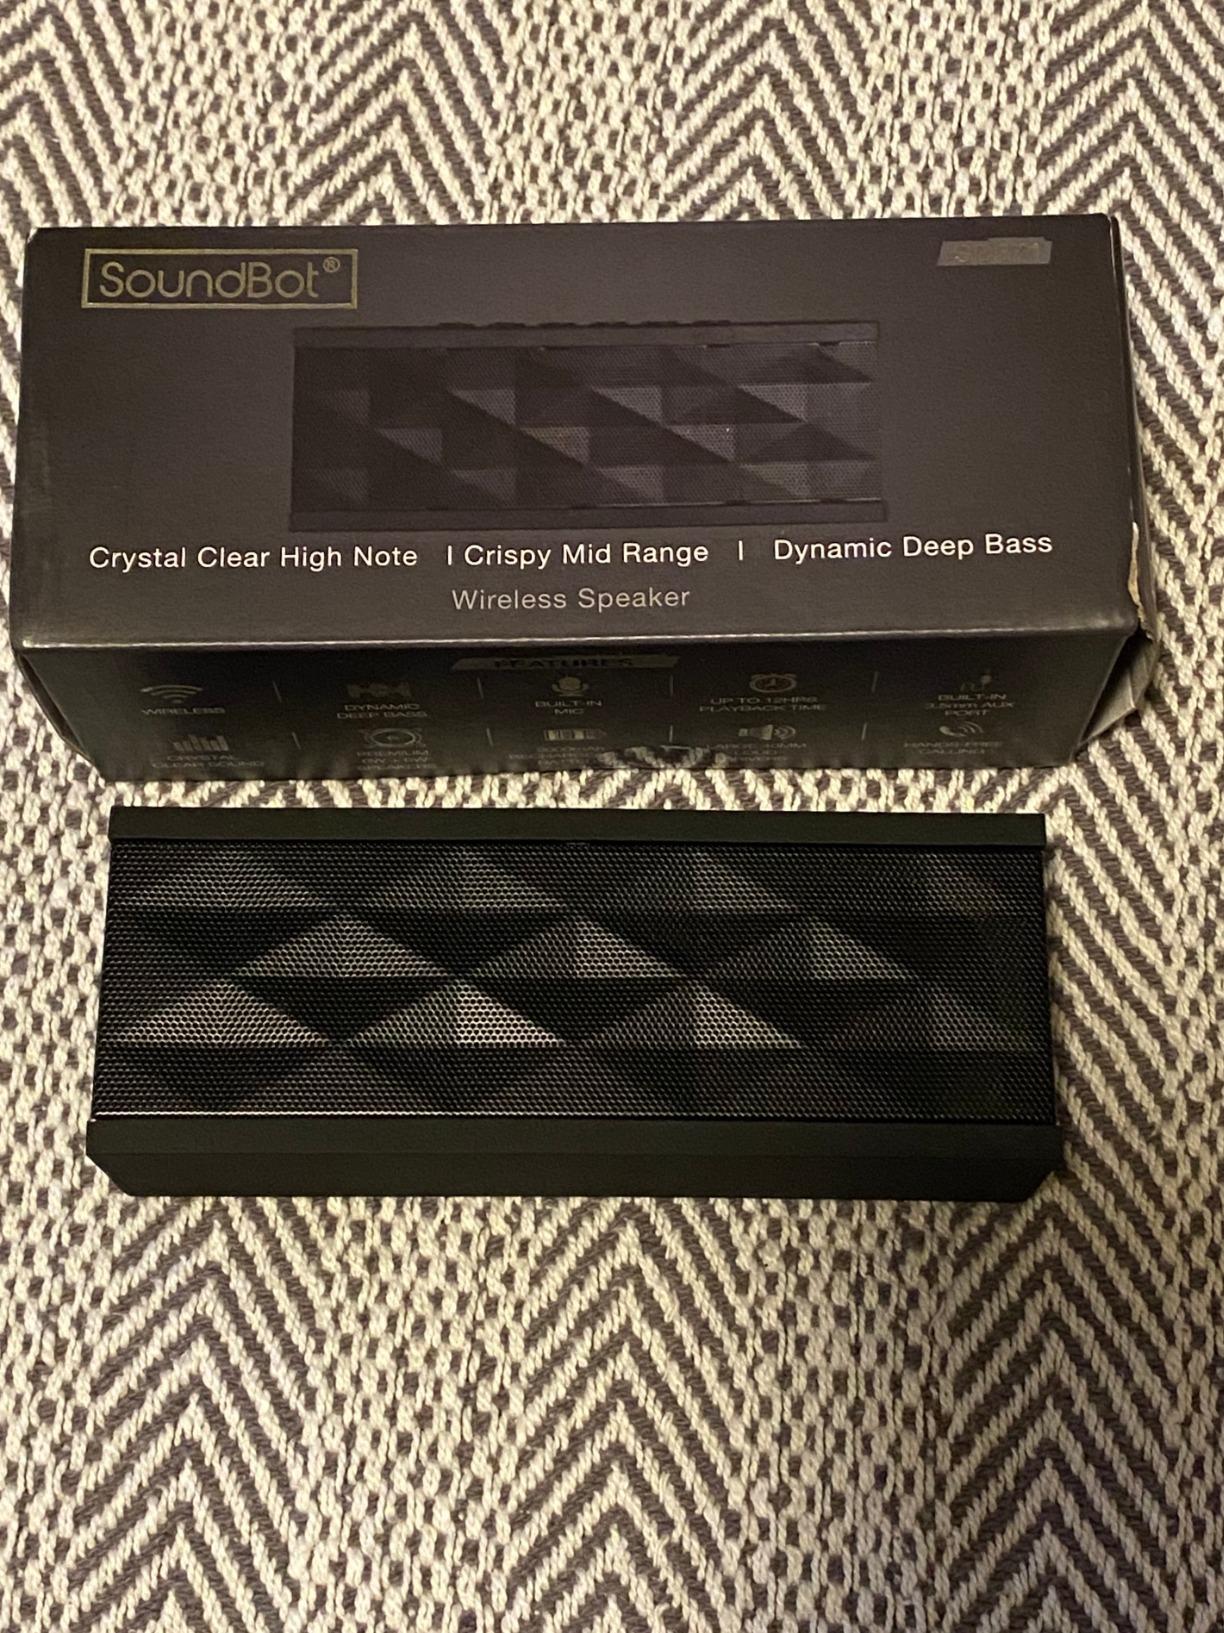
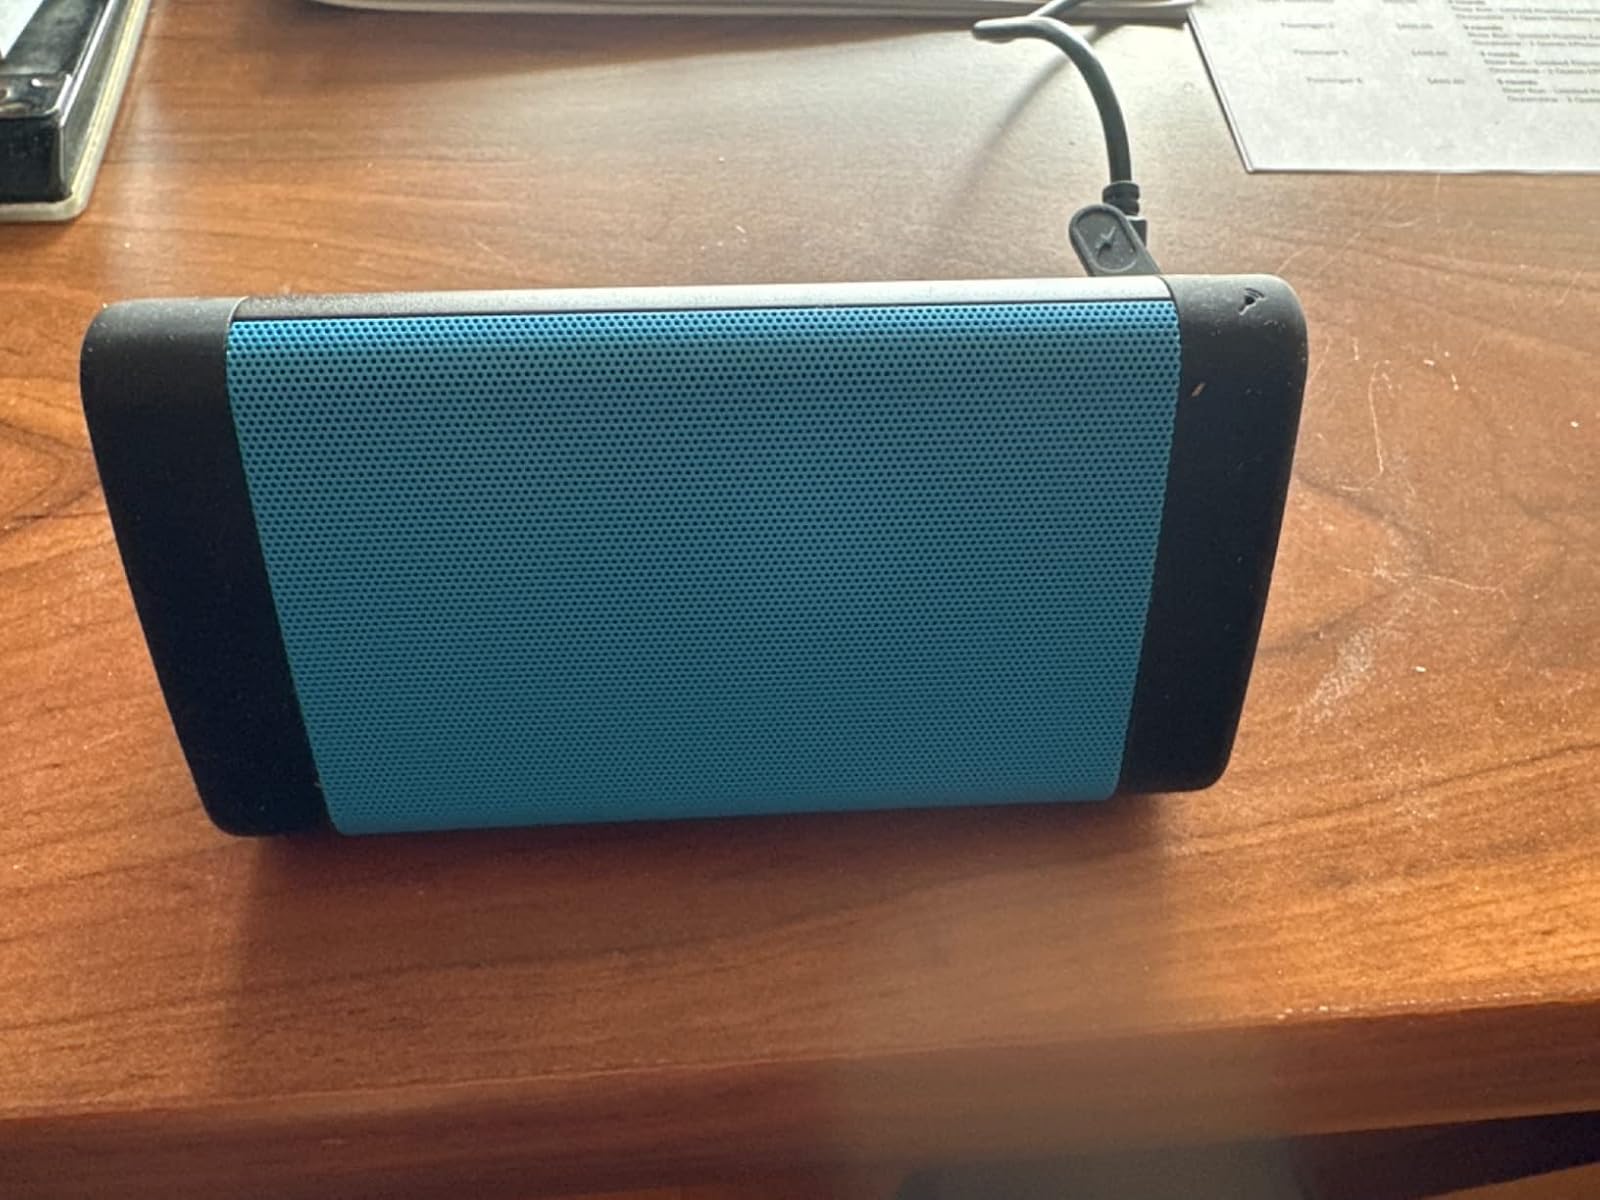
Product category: speaker
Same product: no